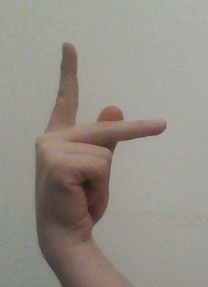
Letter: dha